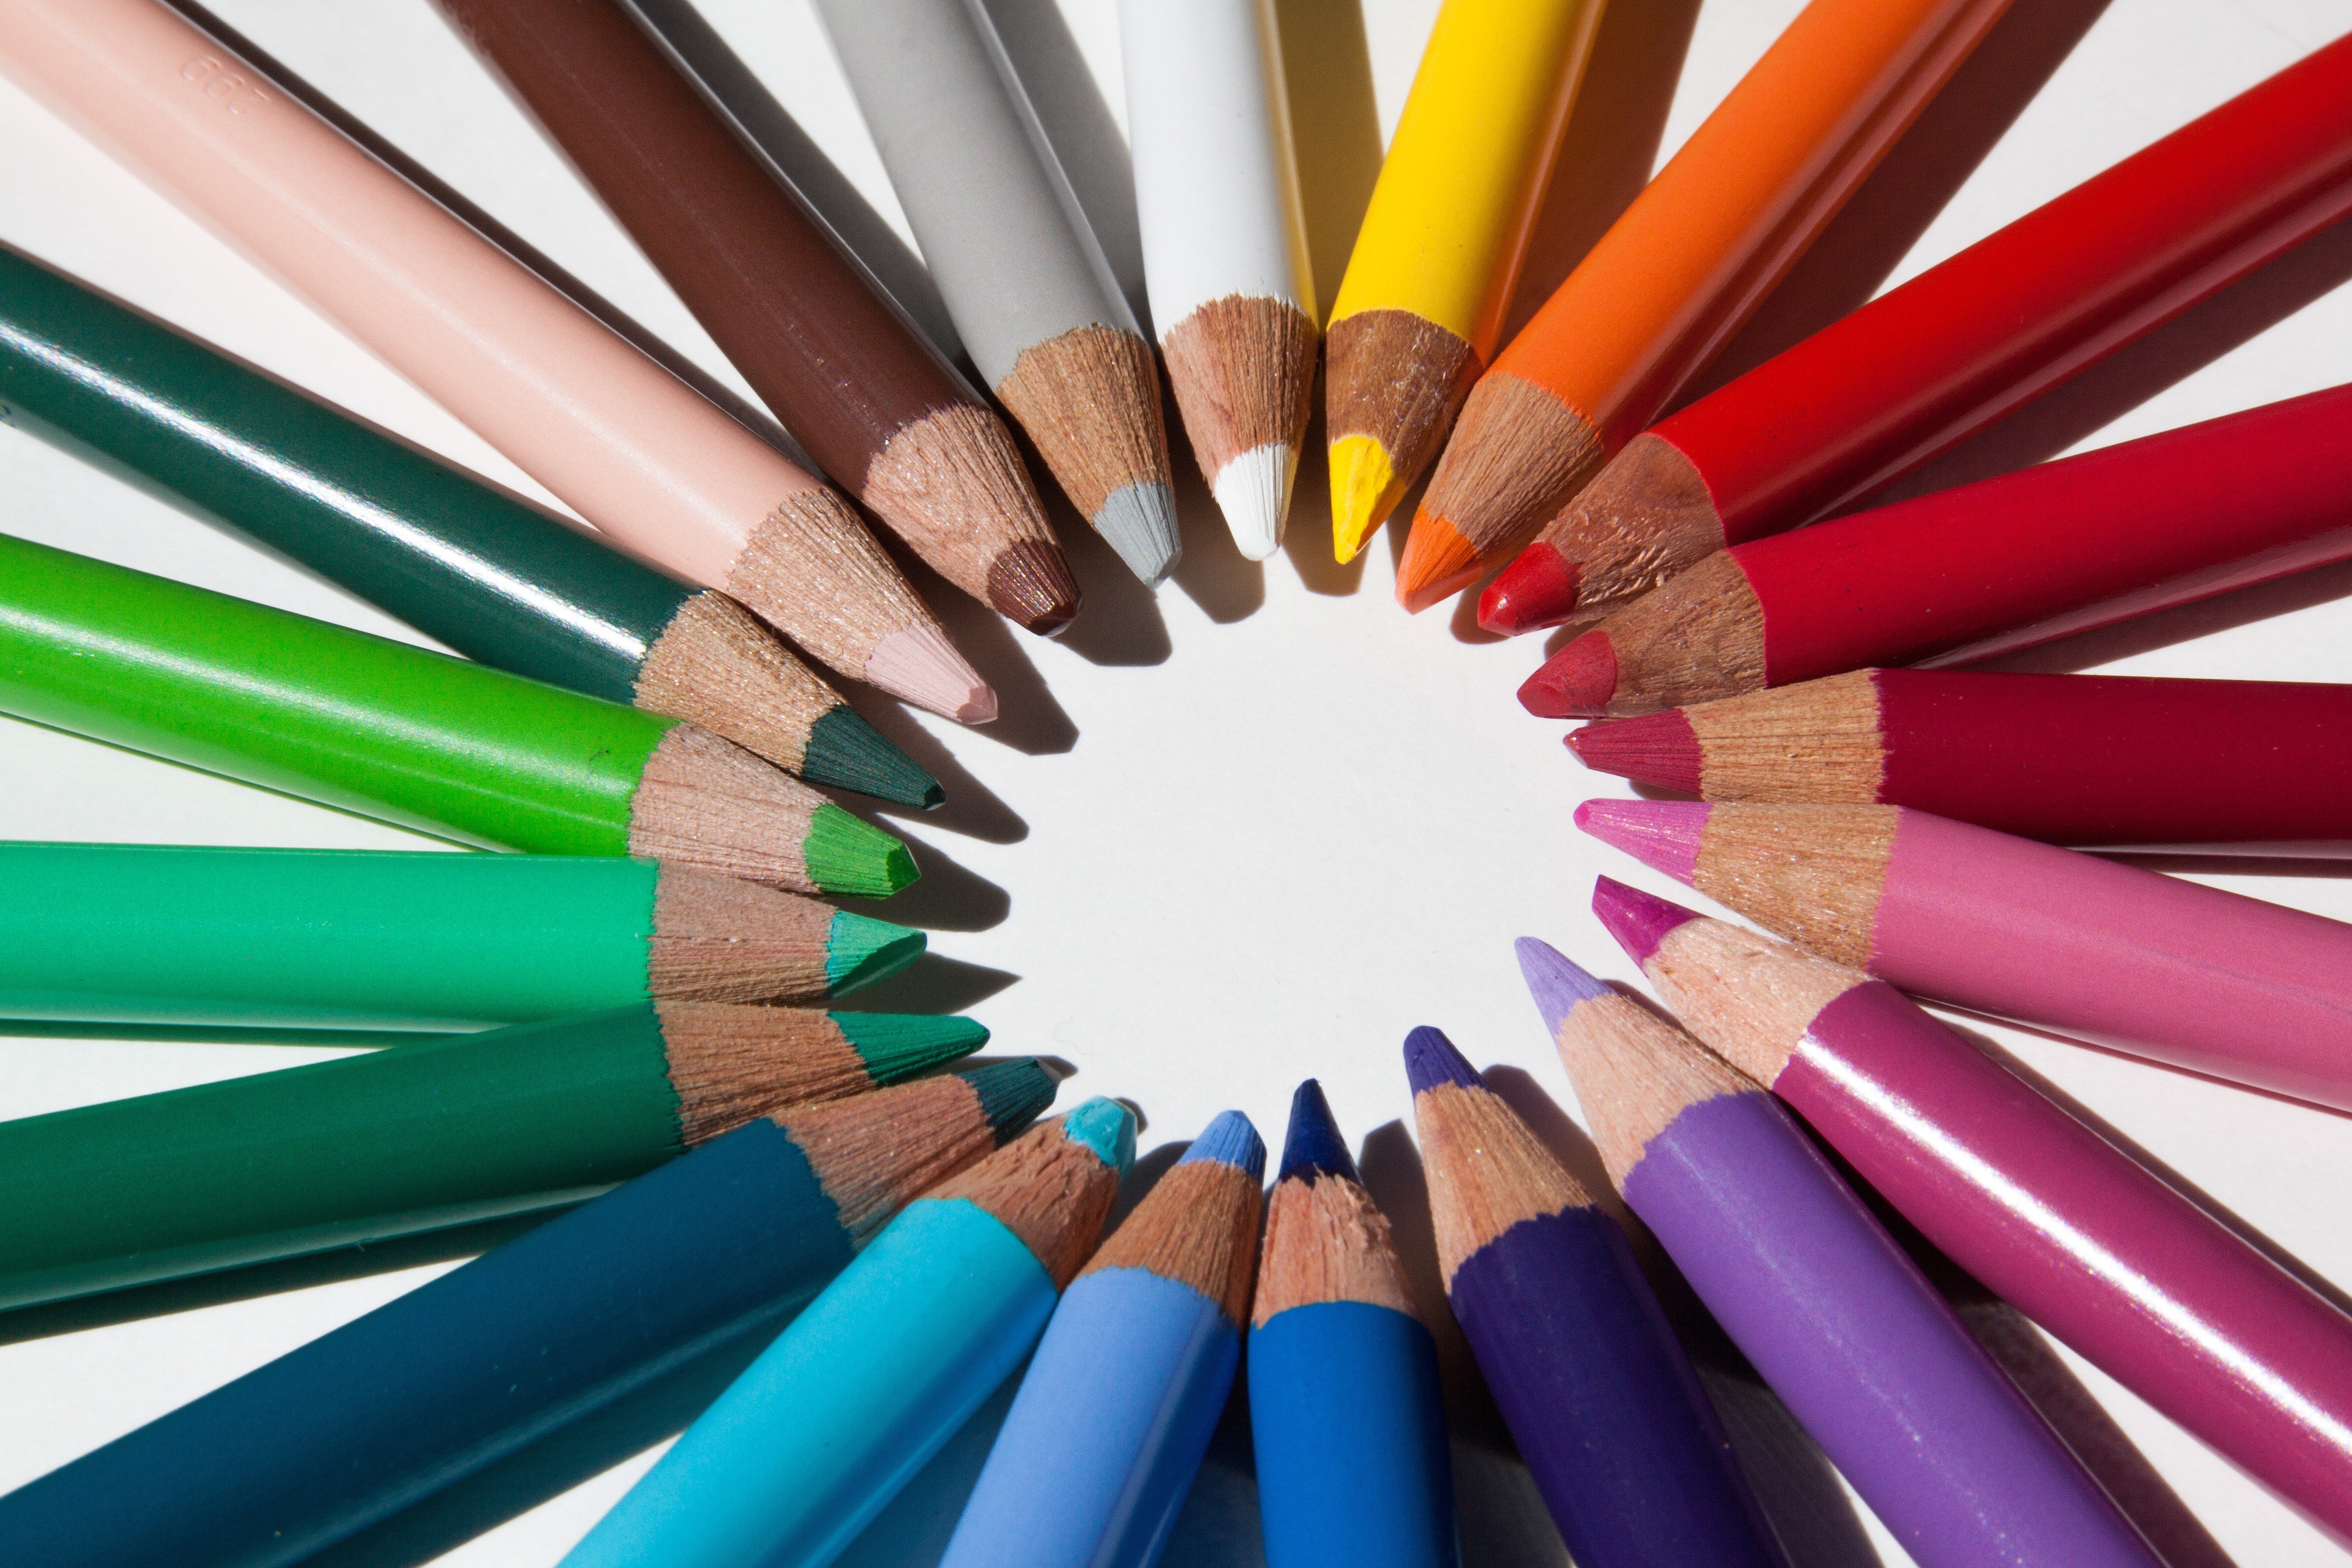
pencil, office supplies, Colorfulness, circle, writing implement, graphic design